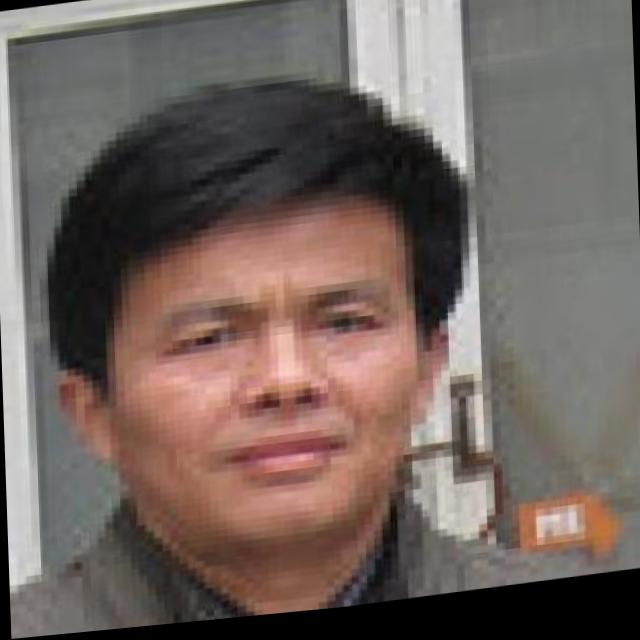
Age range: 45-64